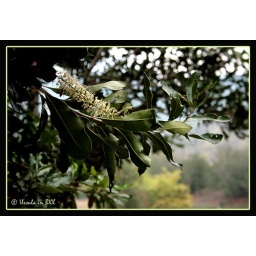
Macadamia tree in flower